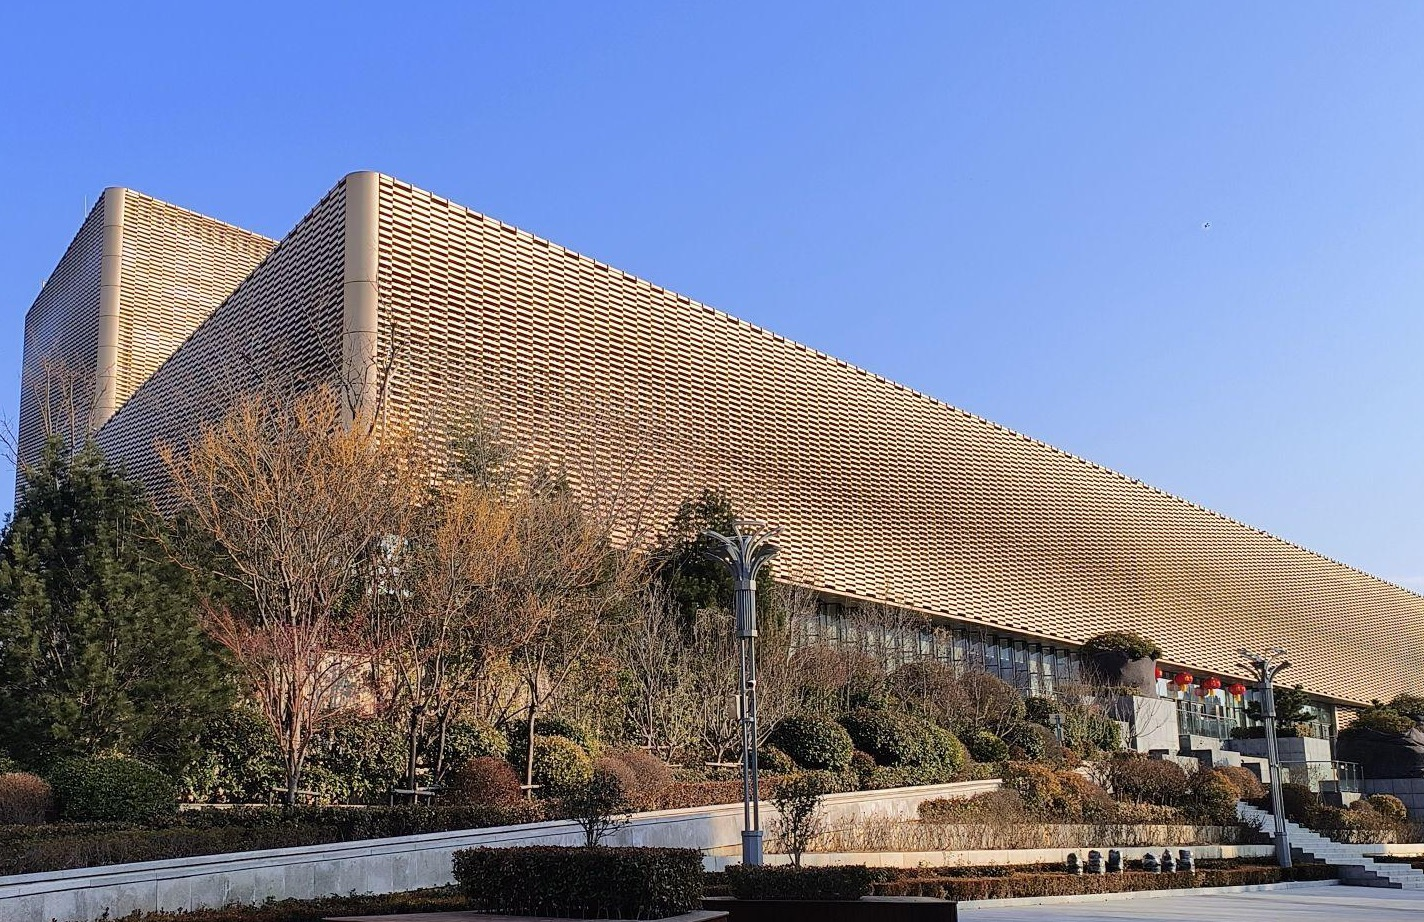
地标名称：青岛城阳开心麻花大剧院
所在城市：青岛市·城阳区